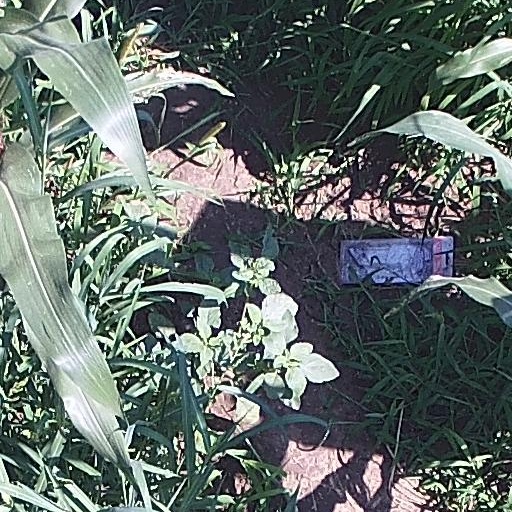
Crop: maize; corn